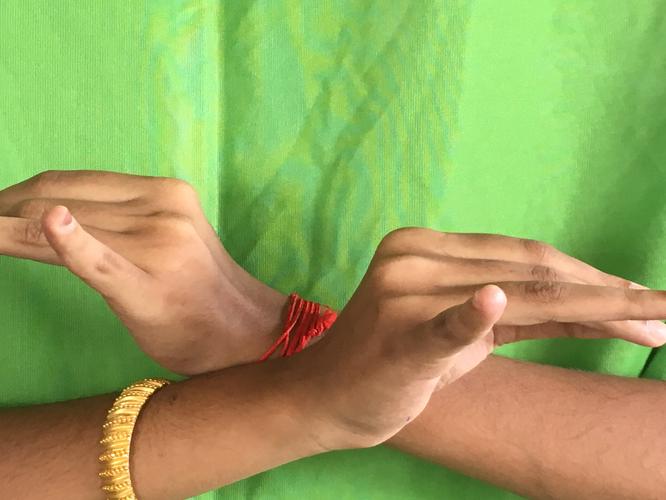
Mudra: Katakavardhana
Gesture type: double_hand